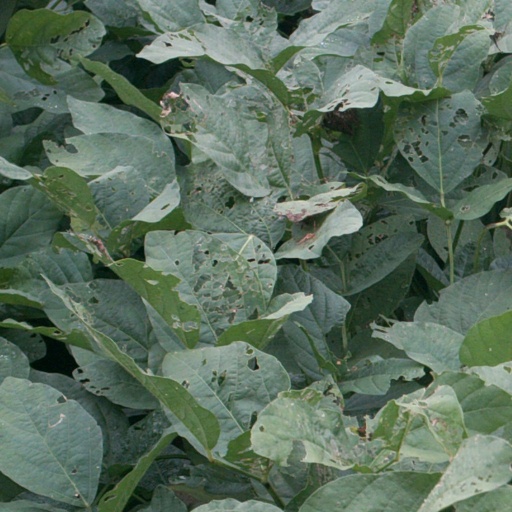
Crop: soybean